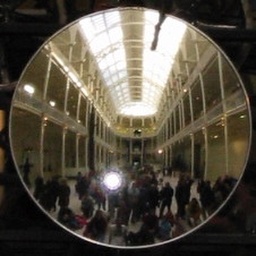
This is the reflection on the mirror attached to the scary clock inside the old part of the Chambers Street museum in Edinburgh